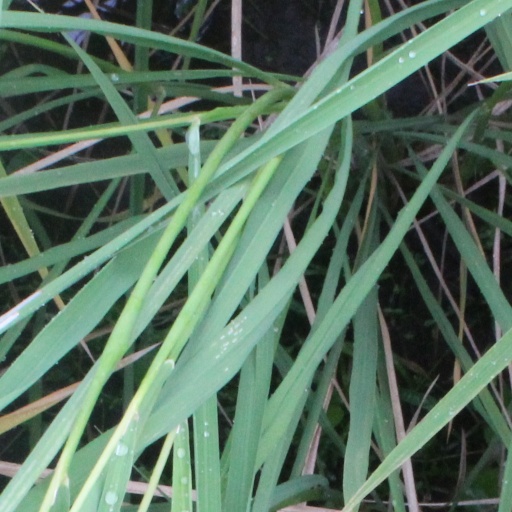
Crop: rice